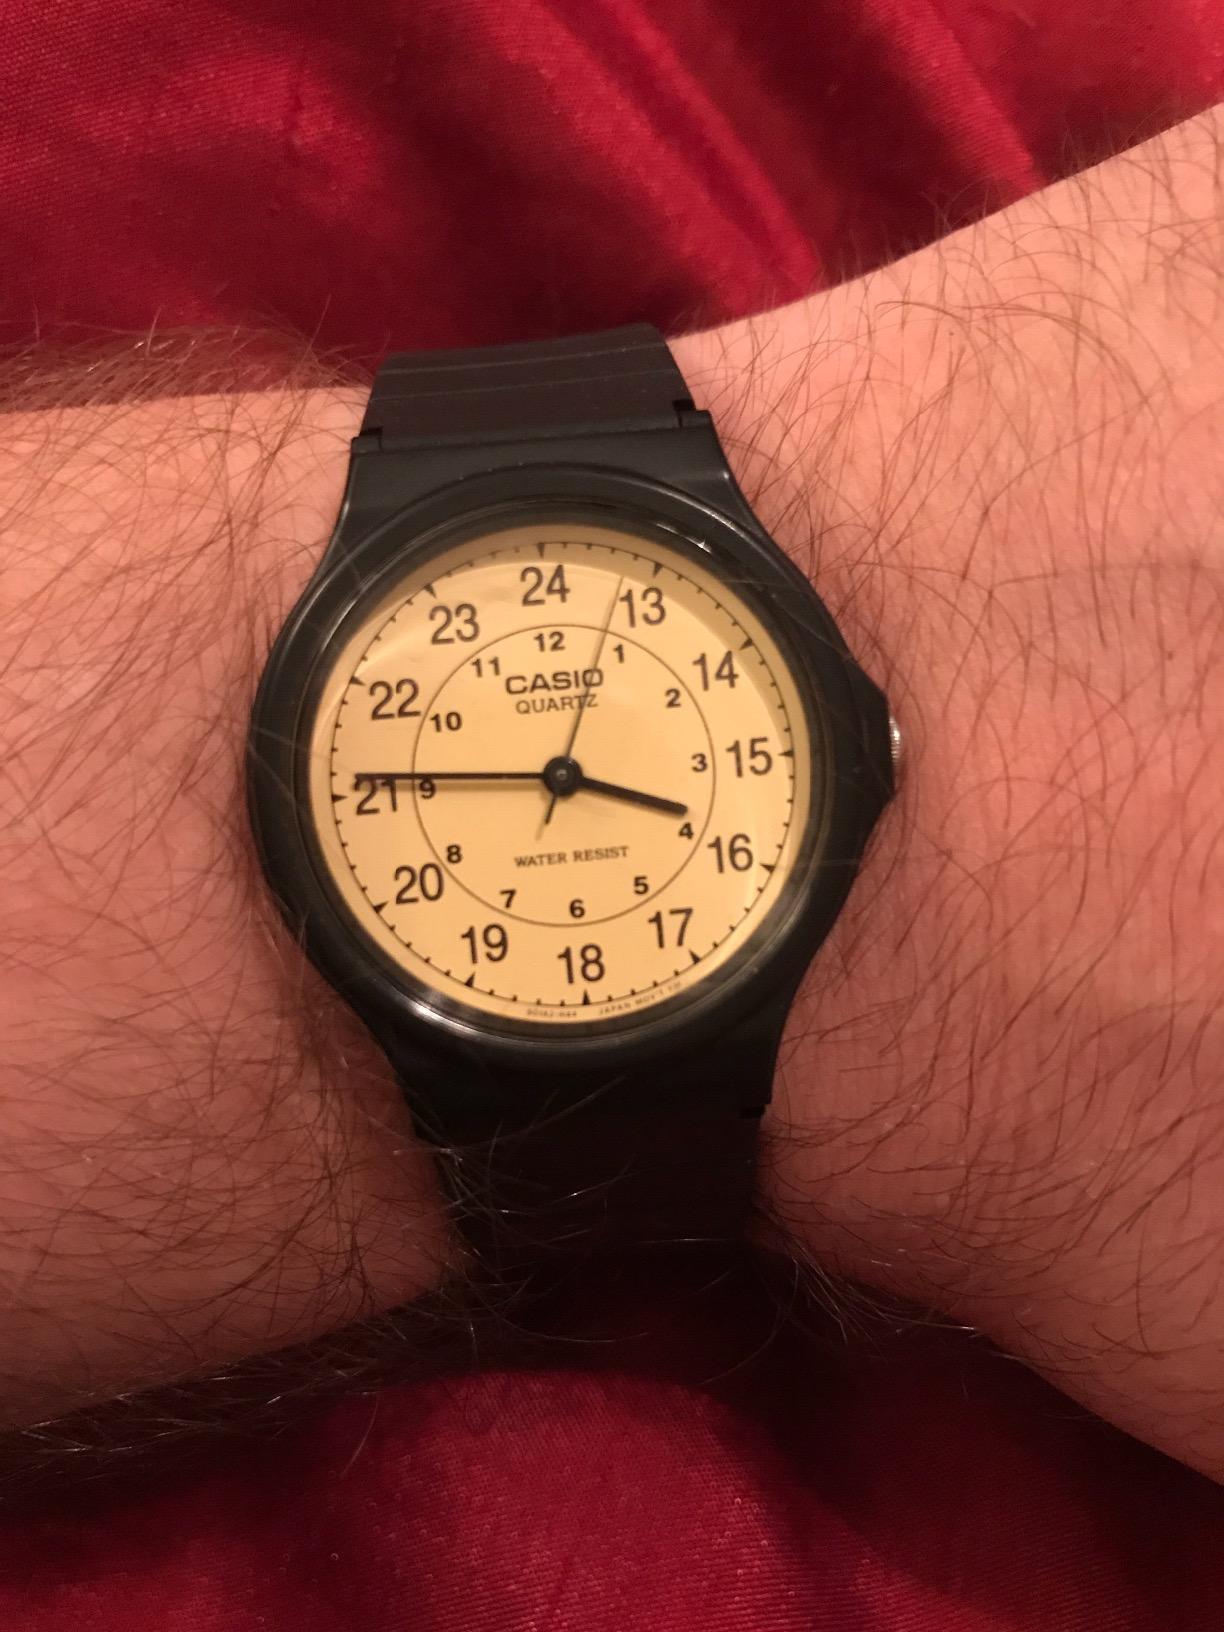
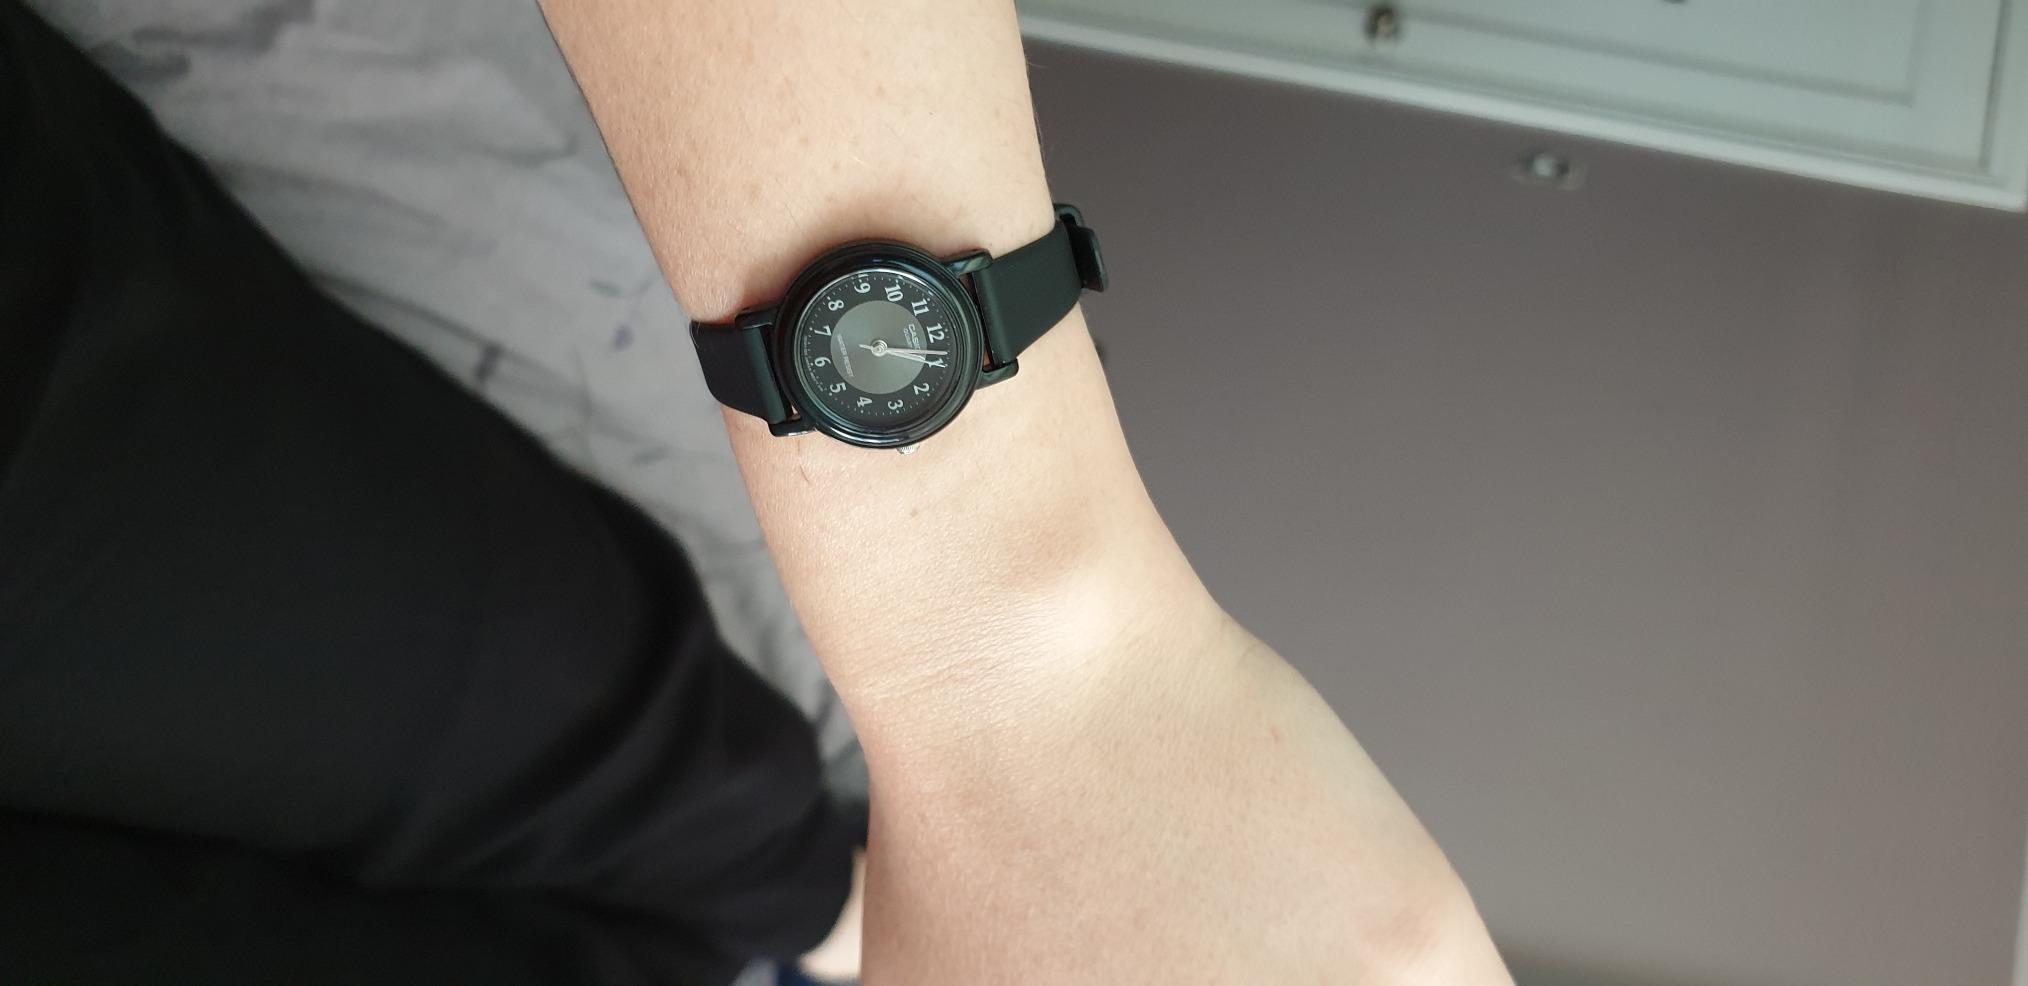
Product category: accessories_watch
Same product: no